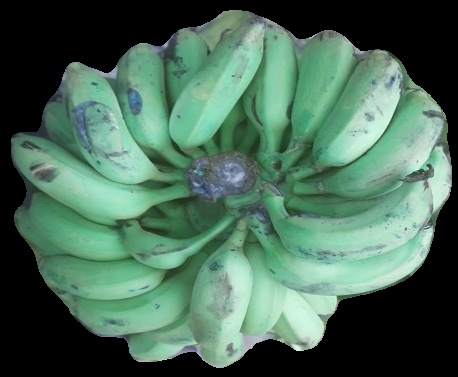
Variety: elakki-bale
Grade: grade2